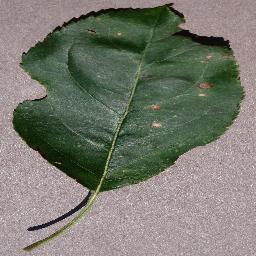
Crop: apple
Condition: black_rot